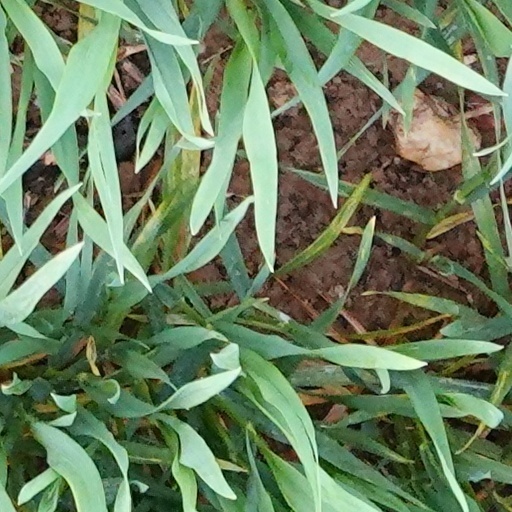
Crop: wheat